Jack McConnell

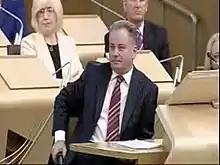
McConnell as Leader of the Opposition listening to Alex Salmond's acceptance speech, May 2007

In 2002, McConnell pledged that the Scottish Executive would commit to building 100 new schools across Scotland by 2006. In order to achieve this, McConnell advocated for the use of Public Private Partnerships (PPP), stating "we'll work together to sort out how we give people maximum return for every one of their pounds we are spending".